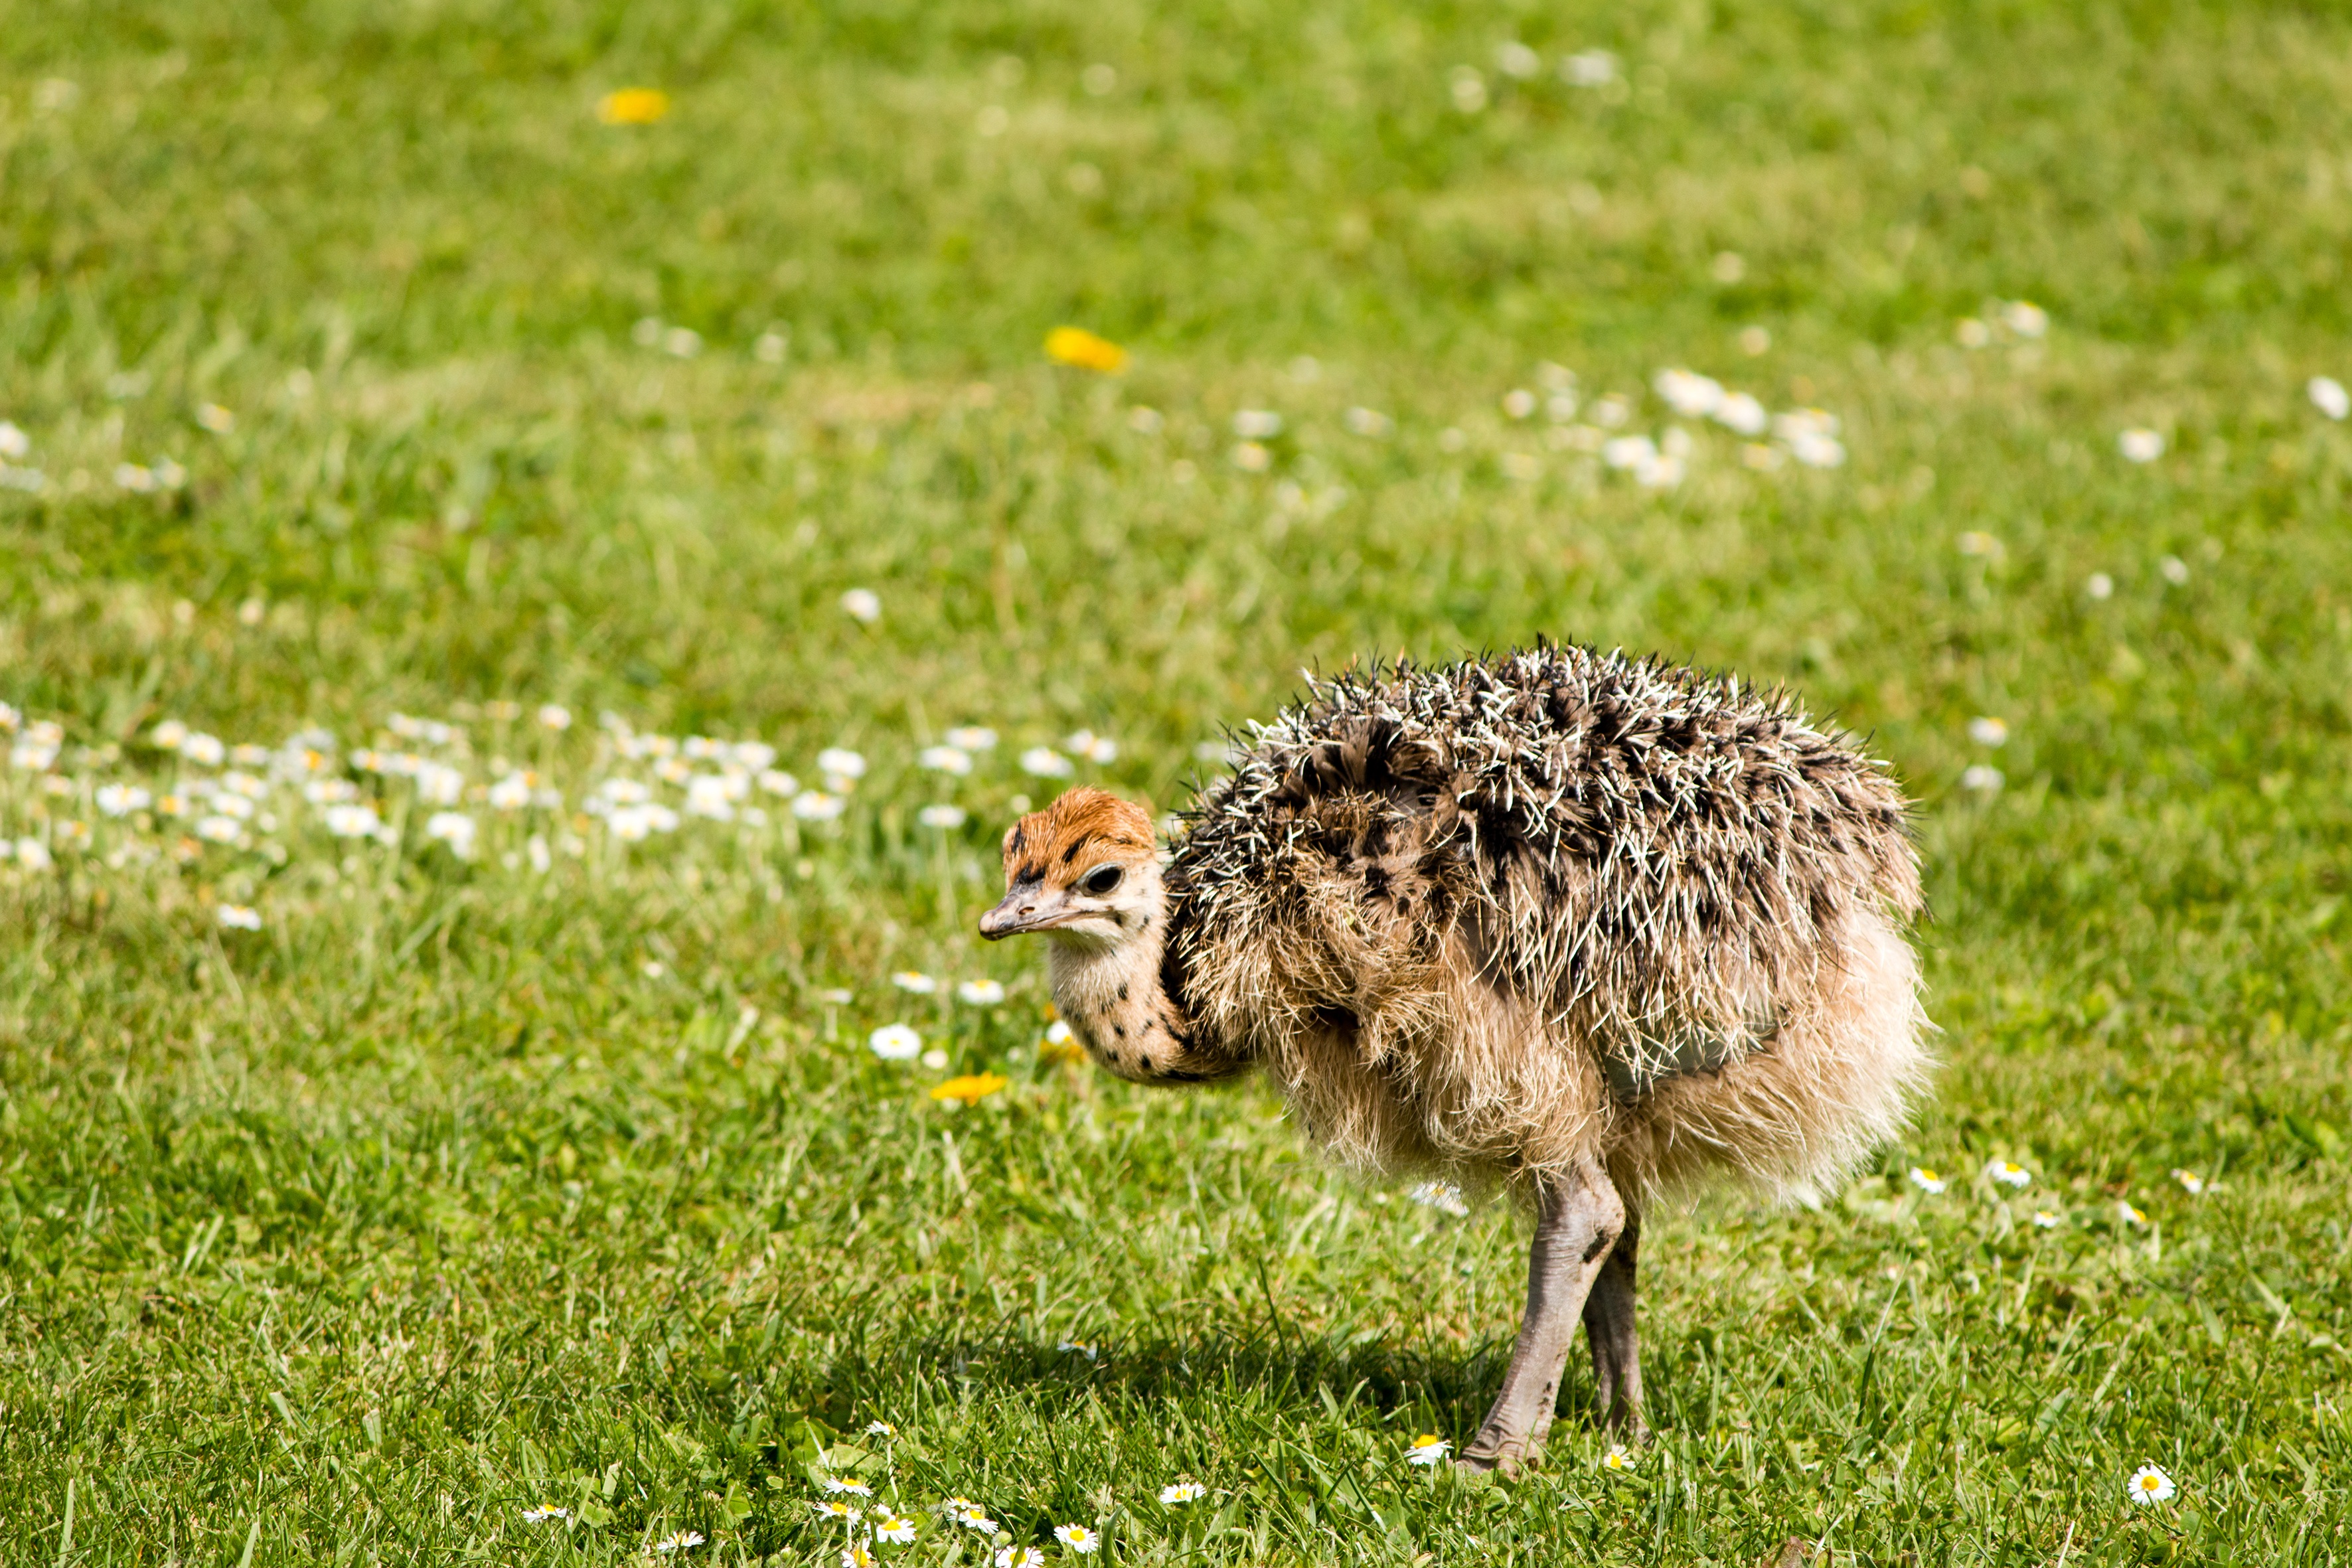
grass, bird, lawn, meadow, prairie, animal, wildlife, bouquet, mammal, ostrich, chicken, fauna, emu, hedgehog, vertebrate, ratite, safari, young animal, flightless bird, bird ostrich, erinaceidae